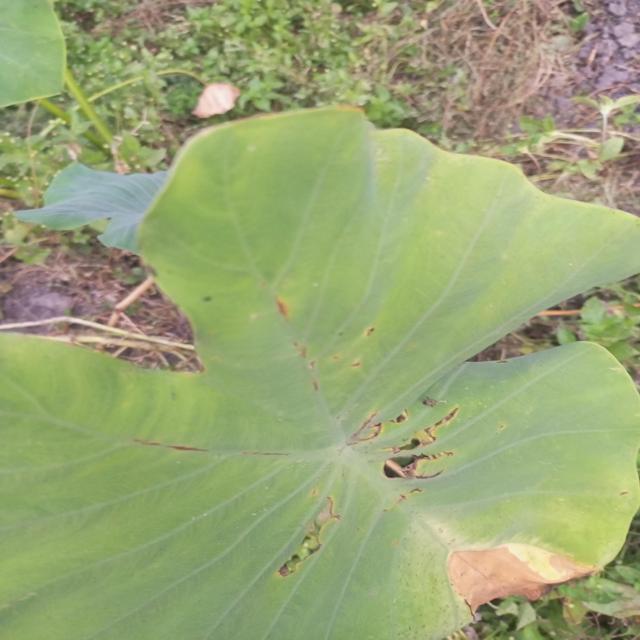
Label: Early_Blight